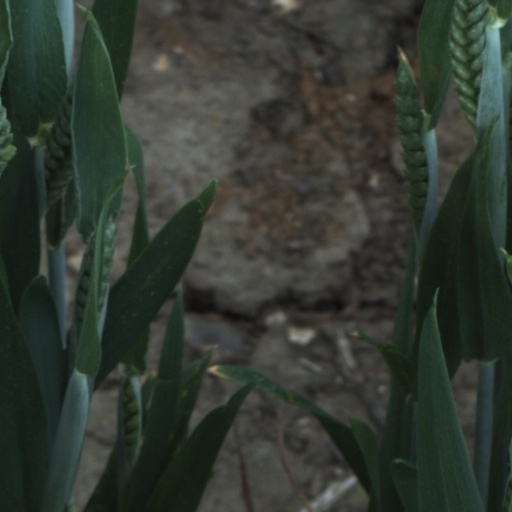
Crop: wheat